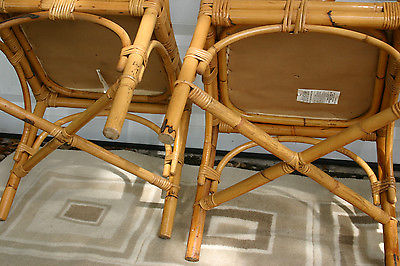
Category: chair